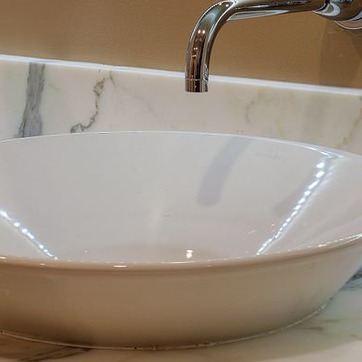
Material: ceramic